Yuri Drozdov (footballer)

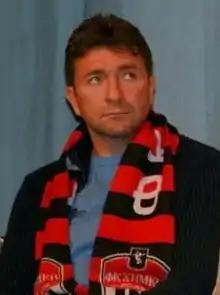
Drozdov in 2008

Yuri Alekseyevich Drozdov (born 16 January 1972) is a Russian association football coach and a former player who spent most of his playing career at FC Lokomotiv Moscow.